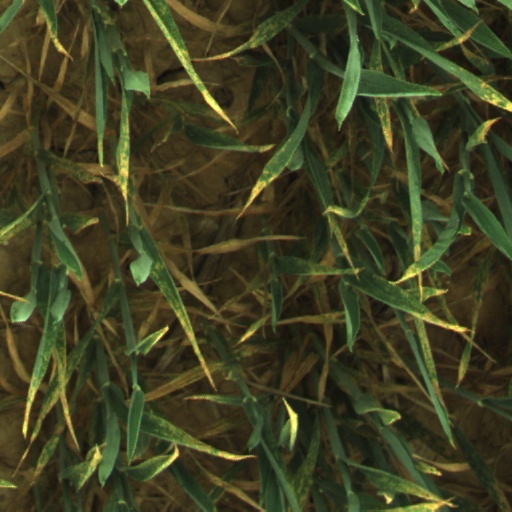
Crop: wheat